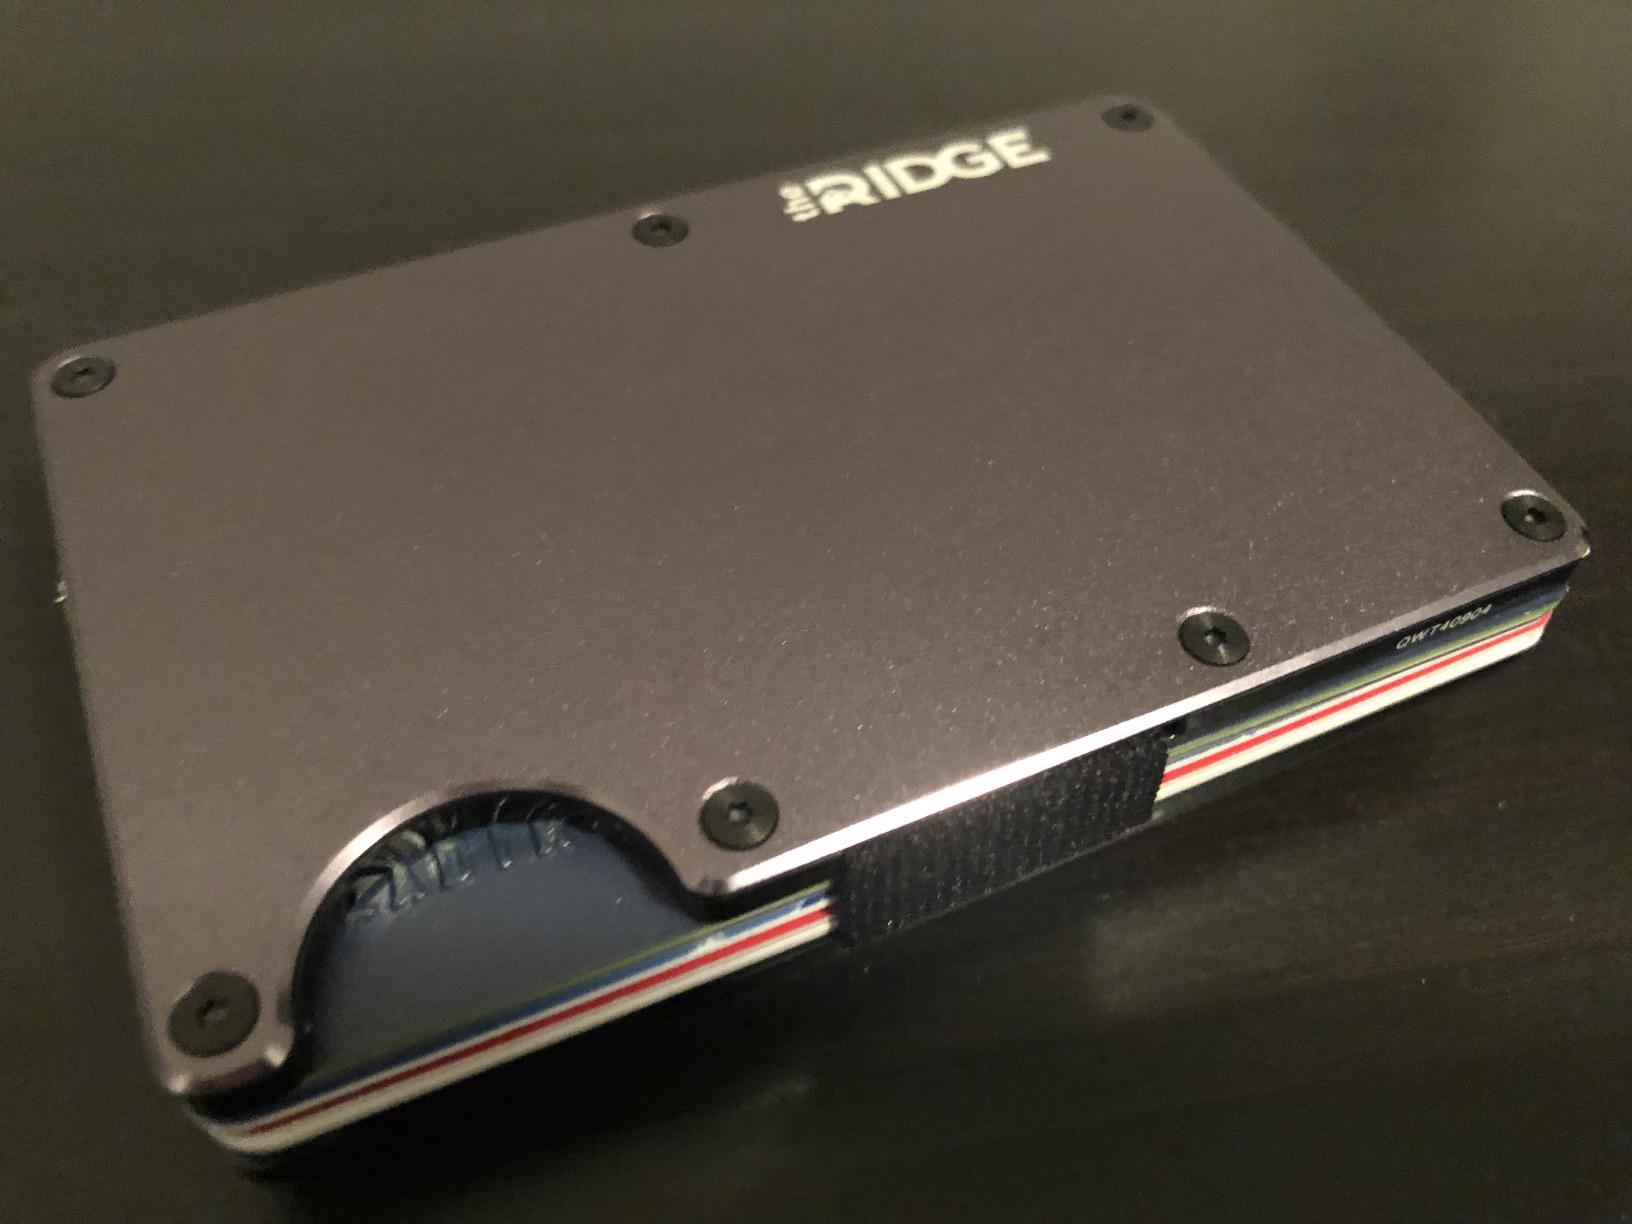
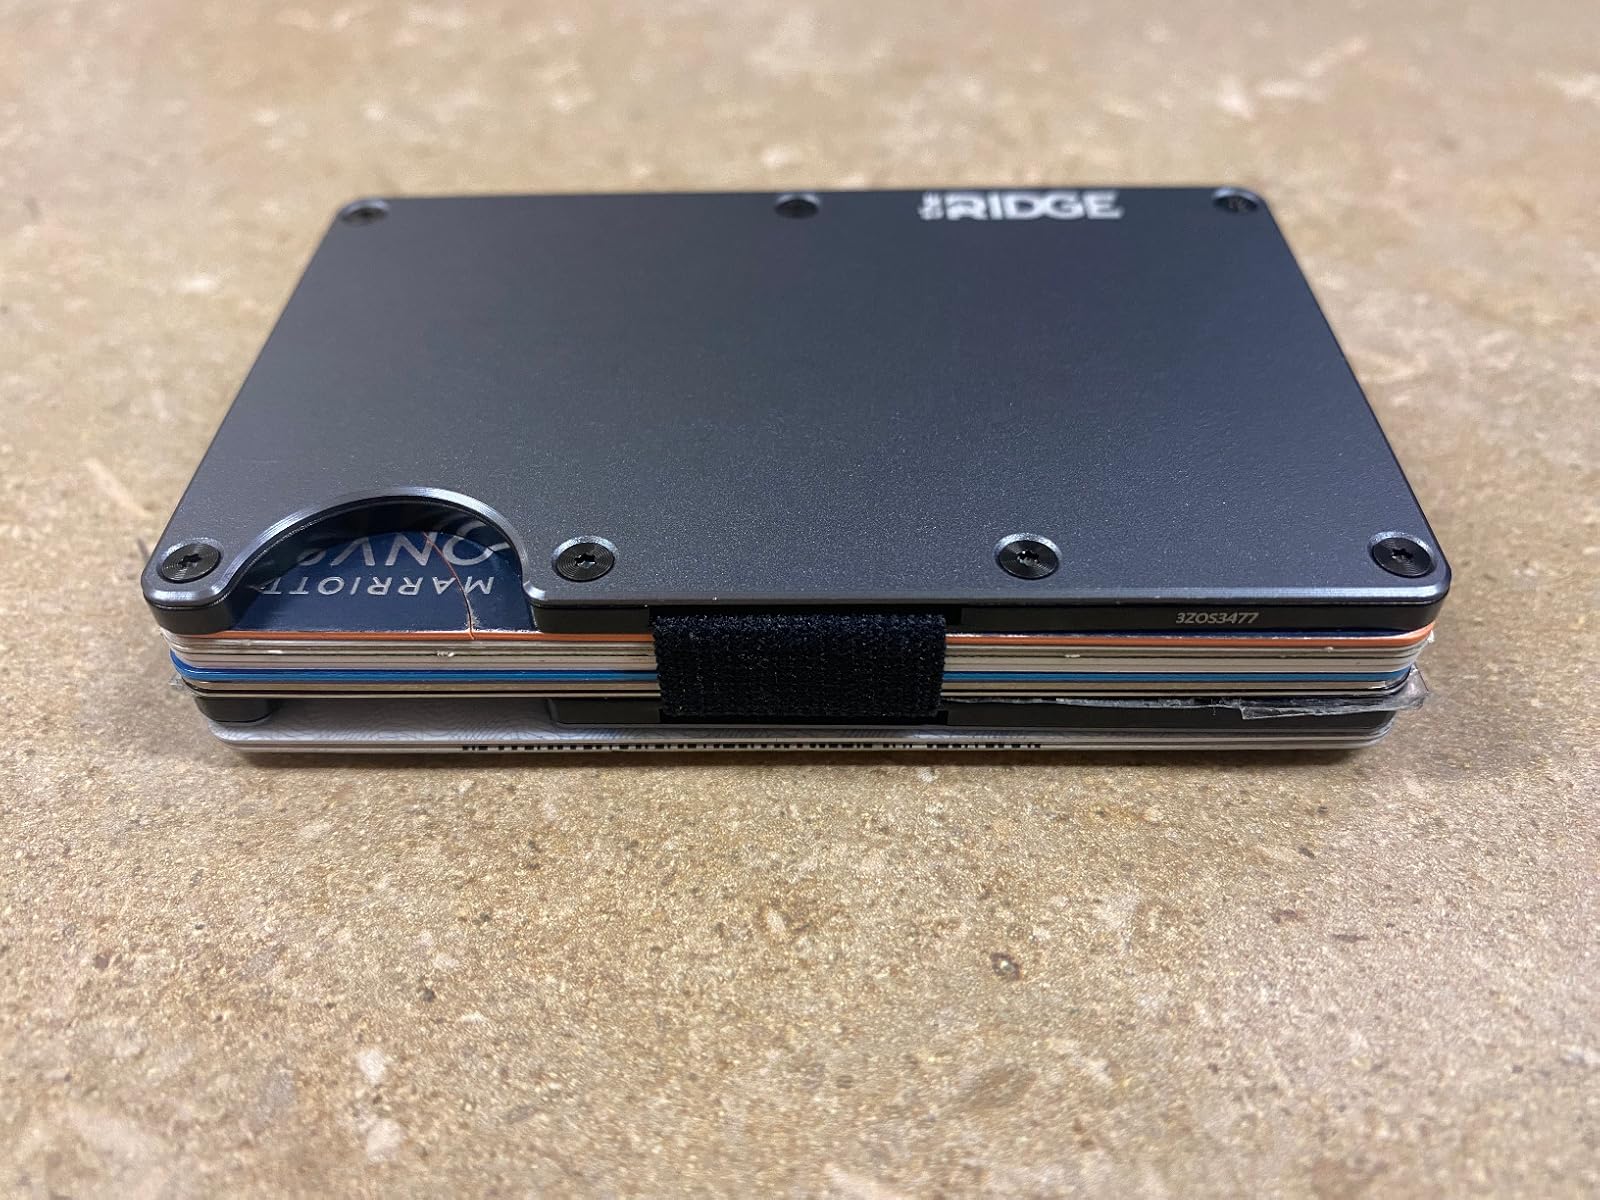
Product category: accessories_wallet
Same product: yes